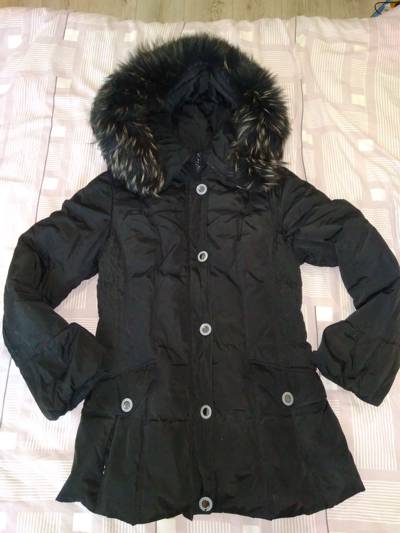
Waste category: clothes